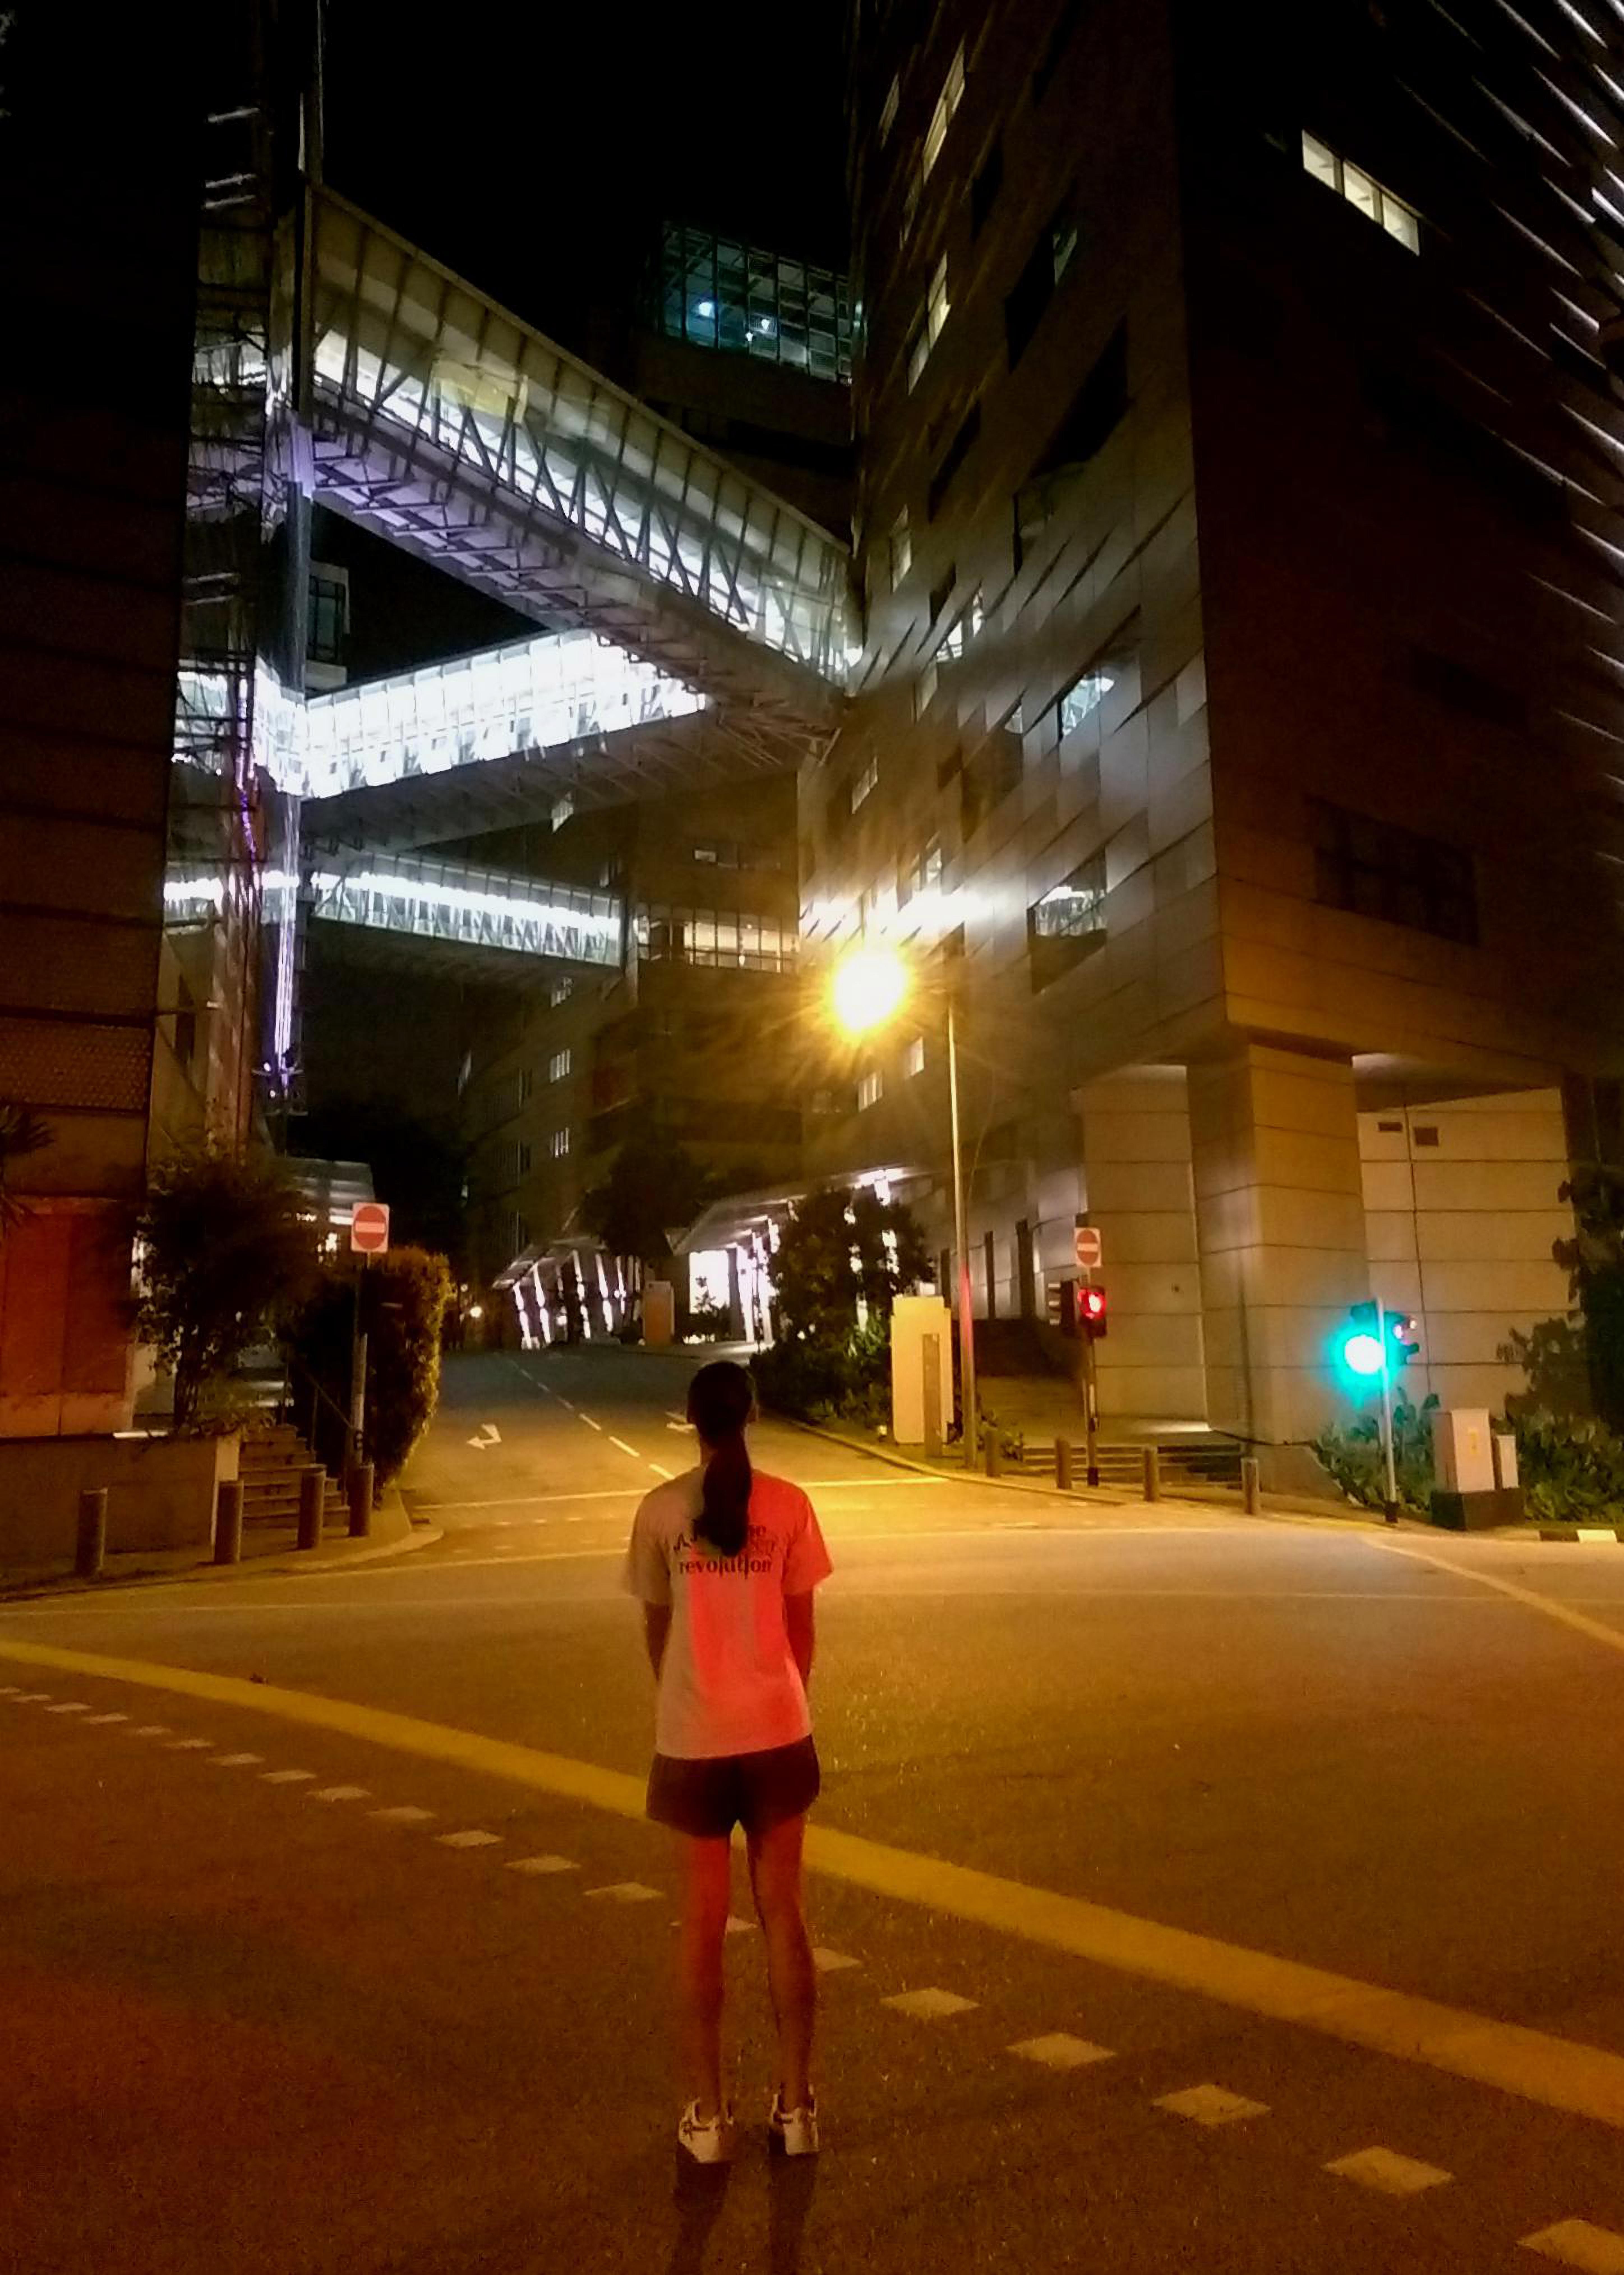
fly over, corridor, building, light, singapore, night, metropolitan area, urban area, lighting, snapshot, street light, sky, architecture, street, infrastructure, city, pedestrian, road, fun, midnight, metropolis, downtown, traffic, evening, light fixture, darkness, neon, pedestrian crossing